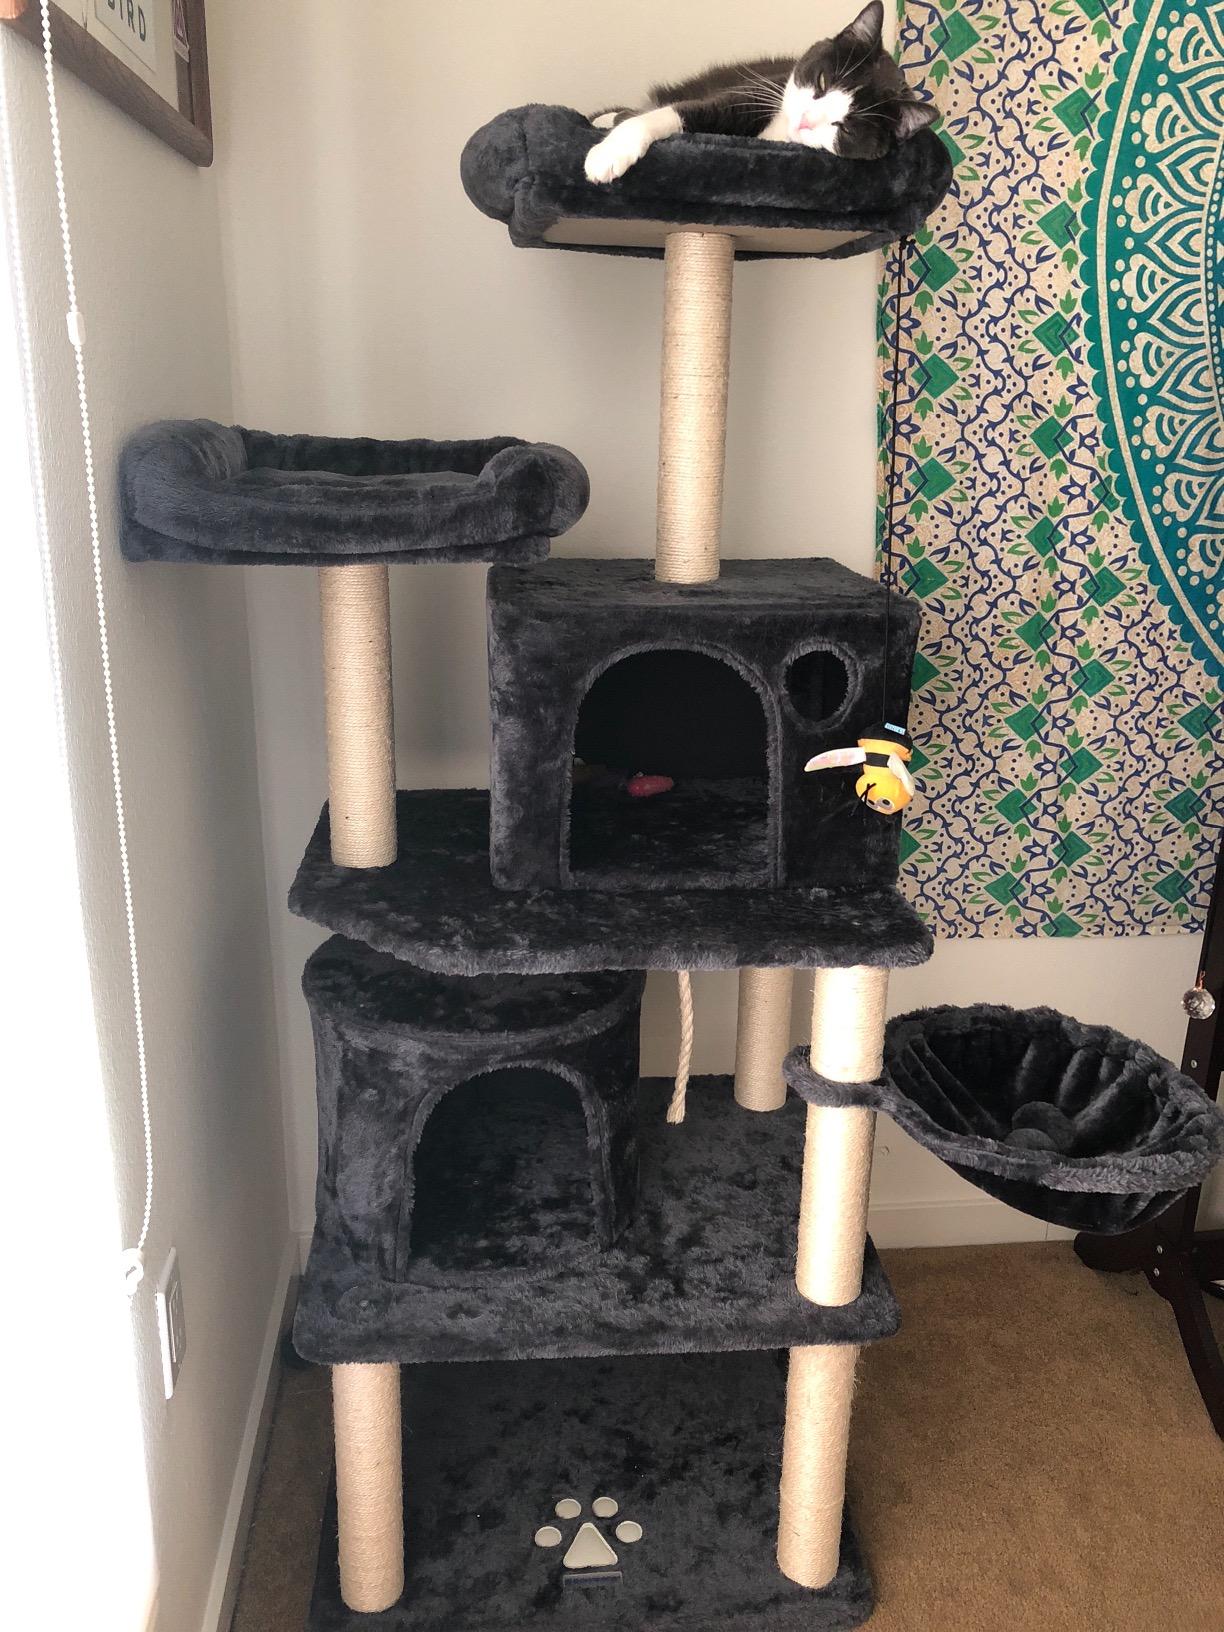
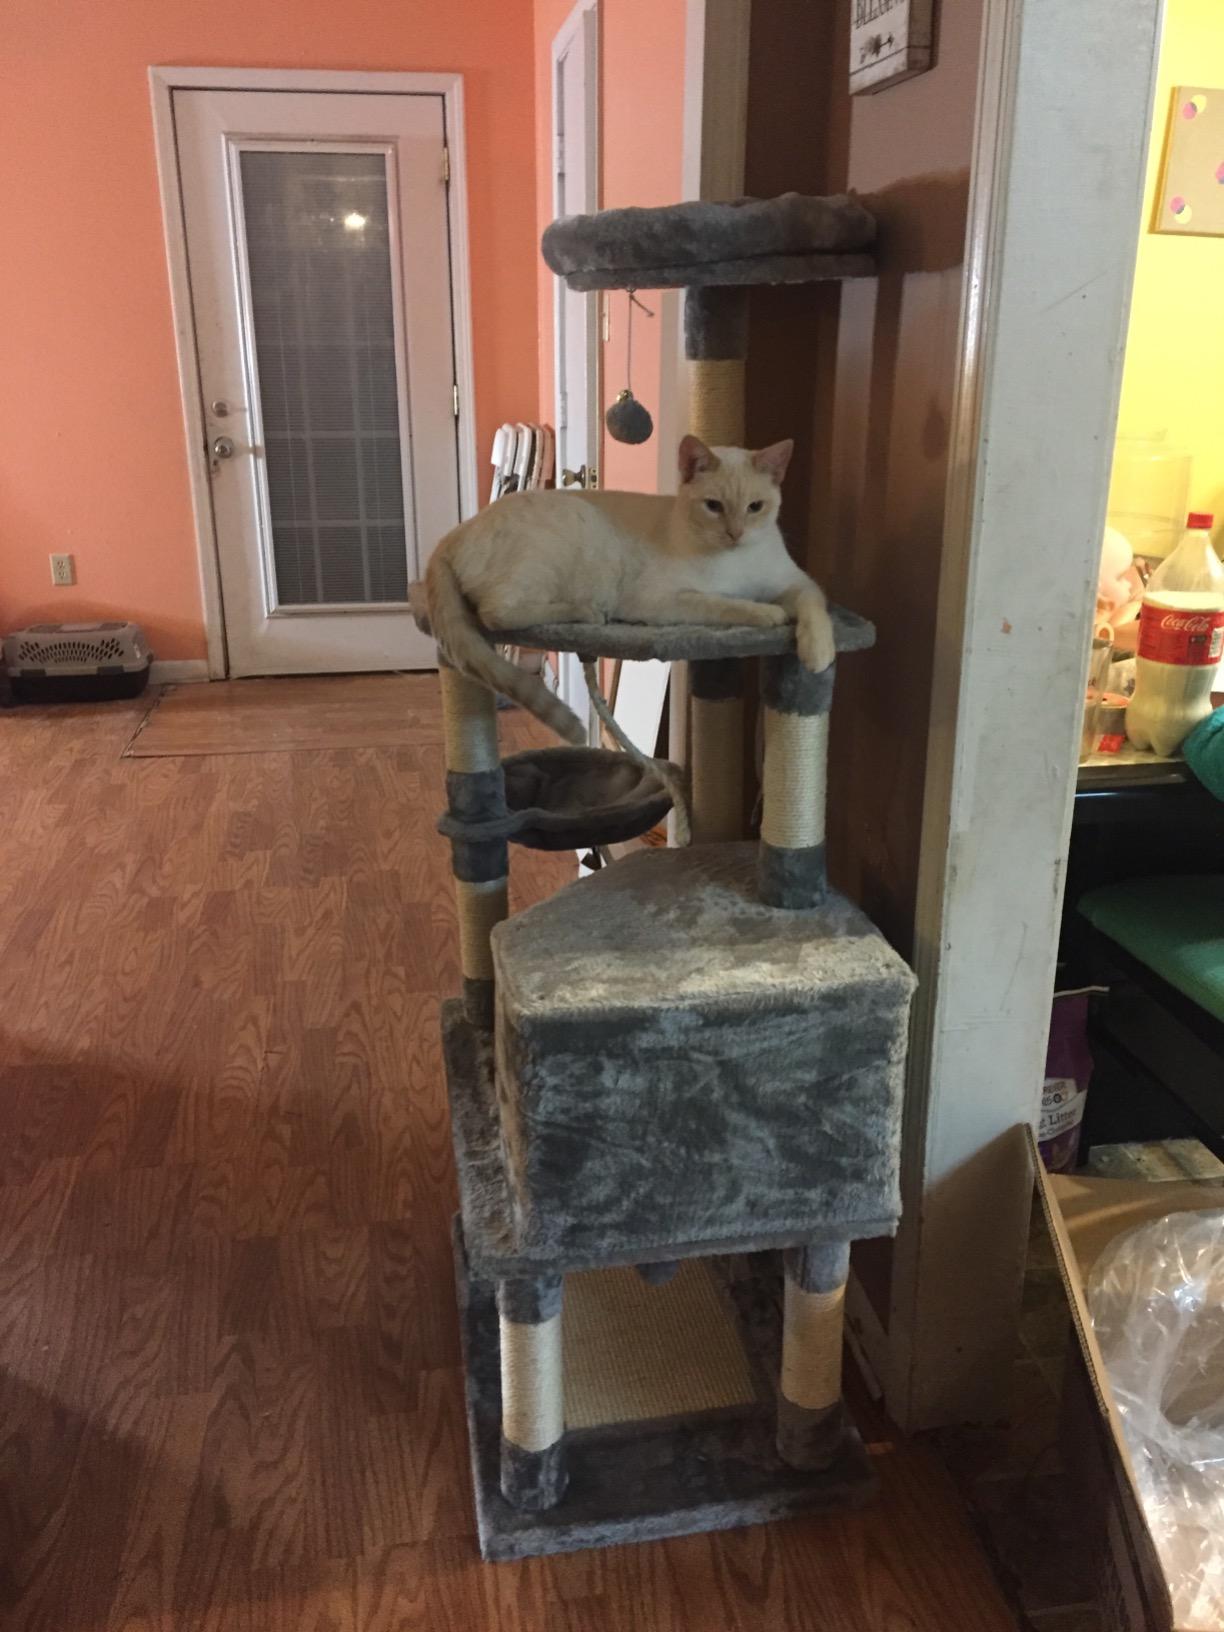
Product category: items_cat tree
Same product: no